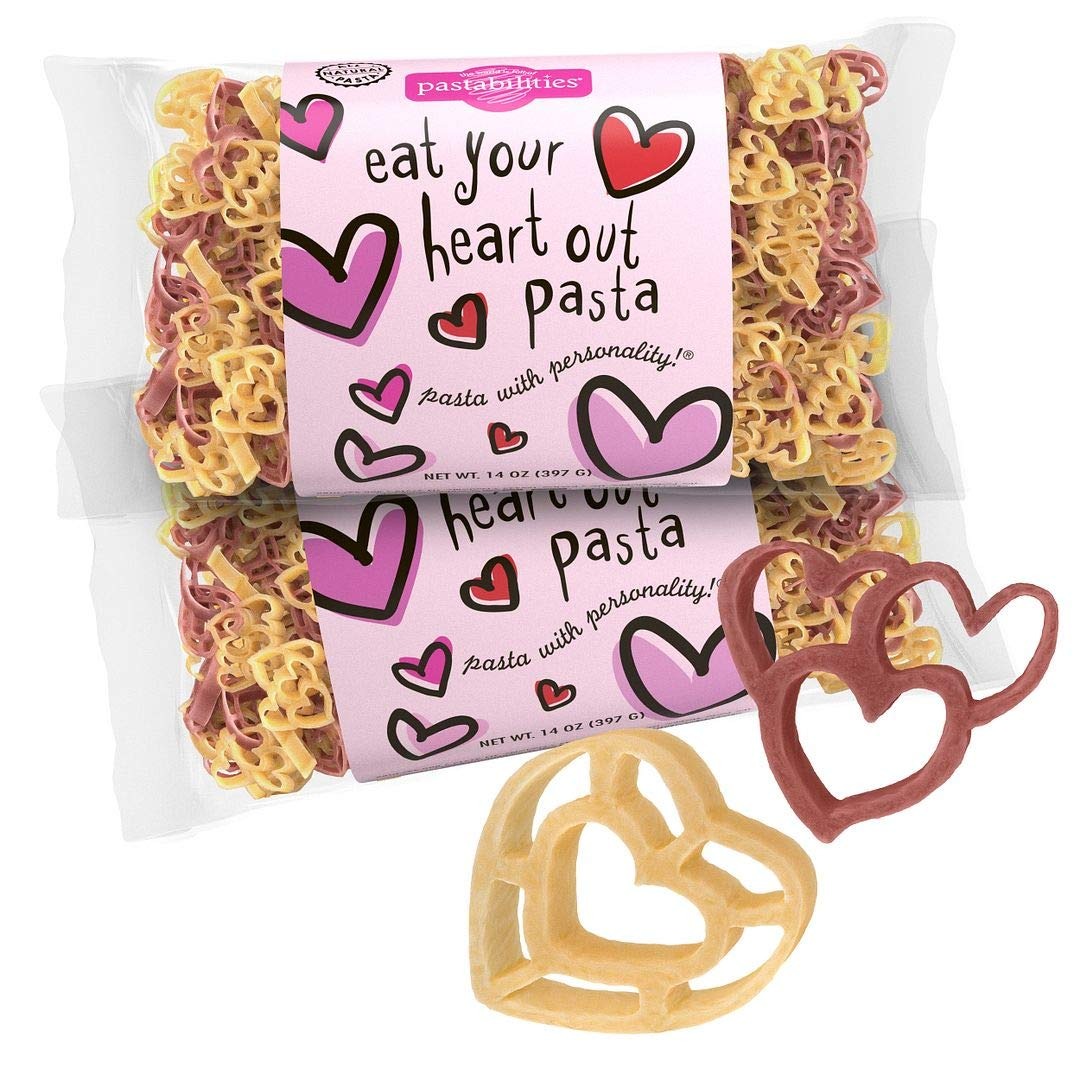
Item Name: Pastabilities Fun Shaped Pasta for Kids - Eat Your Heart Out Pasta - Valentines and Love Fun Theme, Non-GMO Natural Wheat Pasta, All-Natural, Kosher Certified, Made in the USA, (2 Pack, 14 Oz)
Bullet Point 1: FUN SHAPED PASTA THAT KIDS LOVE TO EAT: Pastabilities Heart Pasta is Kosher certified, all-natural GMO. Kids will love the fun shaped pasta featuring heart shapes! Perfect for Valentines Day, Kids meals, Anniversary and more!
Bullet Point 2: HIGHEST QUALITY INGREDIENTS: Pastabilities Pasta for kids is made with 100% durum wheat and vegetable powders with pieces that are the perfect bite size. Our fun shaped heart pasta taste great and your kids will love it!
Bullet Point 3: MADE THE OLD-WORLD ITALIAN WAY: Pastabilities Pasta uses bronze dies and slow drying, creating a porous texture and more delicious taste. Kids will love the fun shapes and your entire family will love the taste!
Bullet Point 4: KOSHER CERTIFIED, ALL NATURAL NON-GMO, VEGAN PLANT BASED: Pastabilities Pasta is vegan pasta noodles that are Non GMO and made in the USA. Pastabilities Pasta is the perfect healthy meal for your entire family.
Bullet Point 5: FUN PASTA SHAPES FOR EVERYONE: Pastabilities Pasta comes in many fun shapes for the entire family. From animal shaped pasta, sports, holidays, and more, our shapes are perfect for any occasion and craft projects too!
Product Description: Everyone loves pasta! But we wondered: How can we modernize our beloved pasta and make it work better for you and your health goals? Too many people were cutting back on this pantry staple and it was time to innovate! Introducing our Enhanced Pasta line, adding proteins, fibers, and nutrients, so the pasta functions better in your body, but still tastes like the wonderful pasta we love. Wherever you are on your health journey, the world is now full of Enhanced Pastabilities! Wow! Yippee! Hooray! A lower calorie, low carb pasta that tastes like pasta! Lower Cal Pasta is half the calories of traditional pasta (100 calories vs. 200 calories per serving) and only 12g net carbs! Whether you are trying to cut calories or cut carbs…this pasta delivers! Plus it’s an excellent source of fiber! Our unique recipe is a combination of wheat and other ingredients which delivers the attributes you want PLUS great taste! Lower Cal Pasta is part of our ENHANCED PASTA product line, offering customers delicious and nutritious pasta wherever they are on their health journey! Non-GMO, Plant-based, Vegan Certified, Excellent Source of Fiber. 8 ounces. Serves 4.
Value: 28.0
Unit: Ounce

Price: 19.99